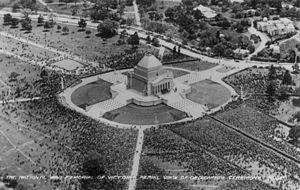
Le Sanctuaire du Souvenir, situé dans le Kings Domain sur St Kilda Road à Melbourne, en Australie, a été construit en l'honneur des femmes et des hommes de l'état de Victoria qui ont servi durant la Première Guerre mondiale. Il rend aujourd'hui hommage à tous les Australiens qui ont servi durant la guerre. C'est un lieu de célébration annuelle du Jour du Souvenir, et un des plus importants monuments commémoratifs de guerre en Australie.